George Peter Thompson

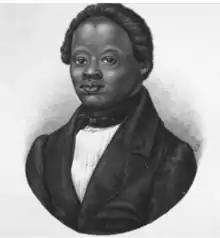
George Peter Thompson in 1842

George Peter Thompson (1819–1889) was a Liberian-born educator, clergyman and pioneer missionary of the Basel Evangelical Missionary Society of Switzerland. He was also the first African to be educated in Europe by the mission and subsequently, the first African to be consecrated and ordained a Basel missionary. Thompson was part of the Basel Mission team led by Danish missionary, Andreas Riis that recruited 24 West Indian missionaries from Jamaica and Antigua in 1843, to aid the work of the society. Together with the Jamaican educator-missionaries, Alexander Worthy Clerk and Catherine Mulgrave, George Thompson was a co-founder and the first principal of the all boys’ middle boarding school, the Salem School, Osu, established in November 1843.